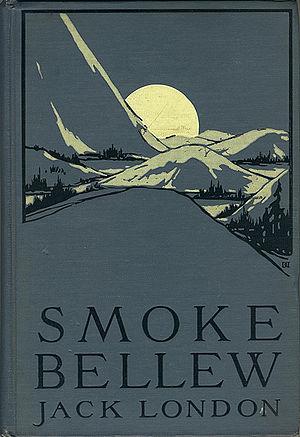
Belliou la Fumée est un recueil de nouvelles américain de Jack London publié aux États-Unis en 1912. En France, il a paru pour la première fois en 1929.